Trémonteix sanctuary

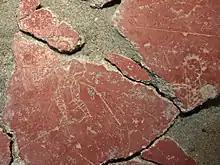
Graffiti of a gladiator on painted plaster found in building 5.

In the southeast corner of the perimeter, leaning against the dividing wall between the courtyard and the sanctuary, stands a building that underwent two phases. The function of the first building is undetermined, but its successor contains four perfectly preserved masonry vats. The southern part of the same room could have been used as a wine storehouse. The upper level, which opened directly onto the peribola, has not been preserved, but when it was destroyed, the painted plaster covering the walls collapsed to the lower level. Recomposed over a surface area of almost 5 × 2 m, the panels depict a variety of rural scenes: fruit, flowers, foliage and animals, including birds and a rooster. A Bacchic episode also appears to be depicted, while various graffiti, geometric shapes, compass exercises and figures, including a gladiator, have been identified. This was probably a ceremonial piece. The viticultural function of the vats is assumed, but not demonstrated by biomolecular analysis.